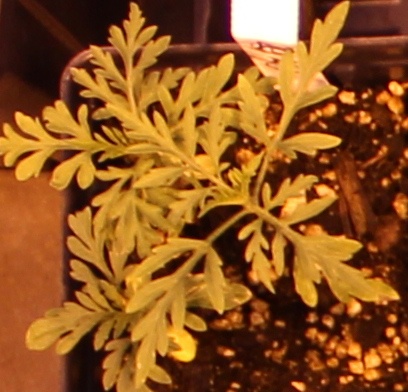
Label: Ragweed